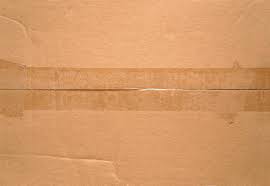
Waste category: cardboard